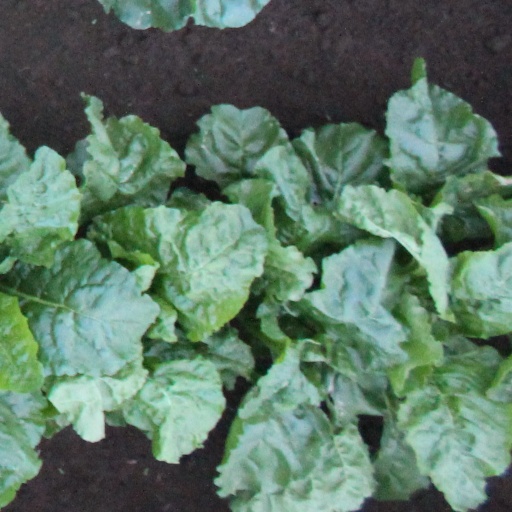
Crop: sugar beet